Edward Lane (Illinois politician)

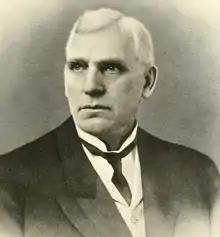
From 1904's "Past and Present of Montgomery County, Illinois"

Edward Lane (March 27, 1842 – October 30, 1912) was an American teacher, lawyer, judge, and Democratic politician who served four terms in the United States House of Representatives from Illinois from 1887 to 1895.